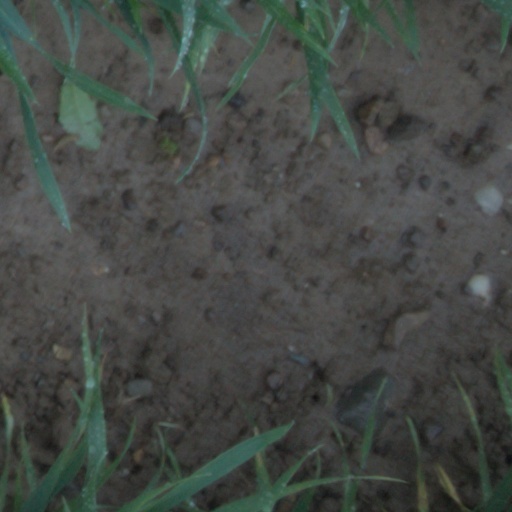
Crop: wheat